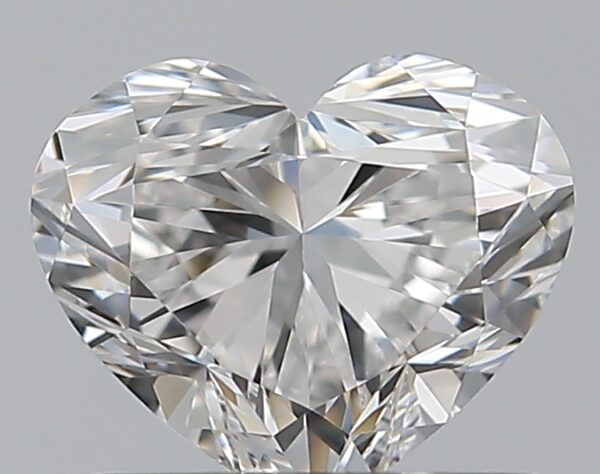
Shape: heart
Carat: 0.7
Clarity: VVS2
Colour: D
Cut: VG
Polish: EX
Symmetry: VG
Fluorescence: N
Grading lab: GIA
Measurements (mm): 5.16 x 6.2 x 3.7